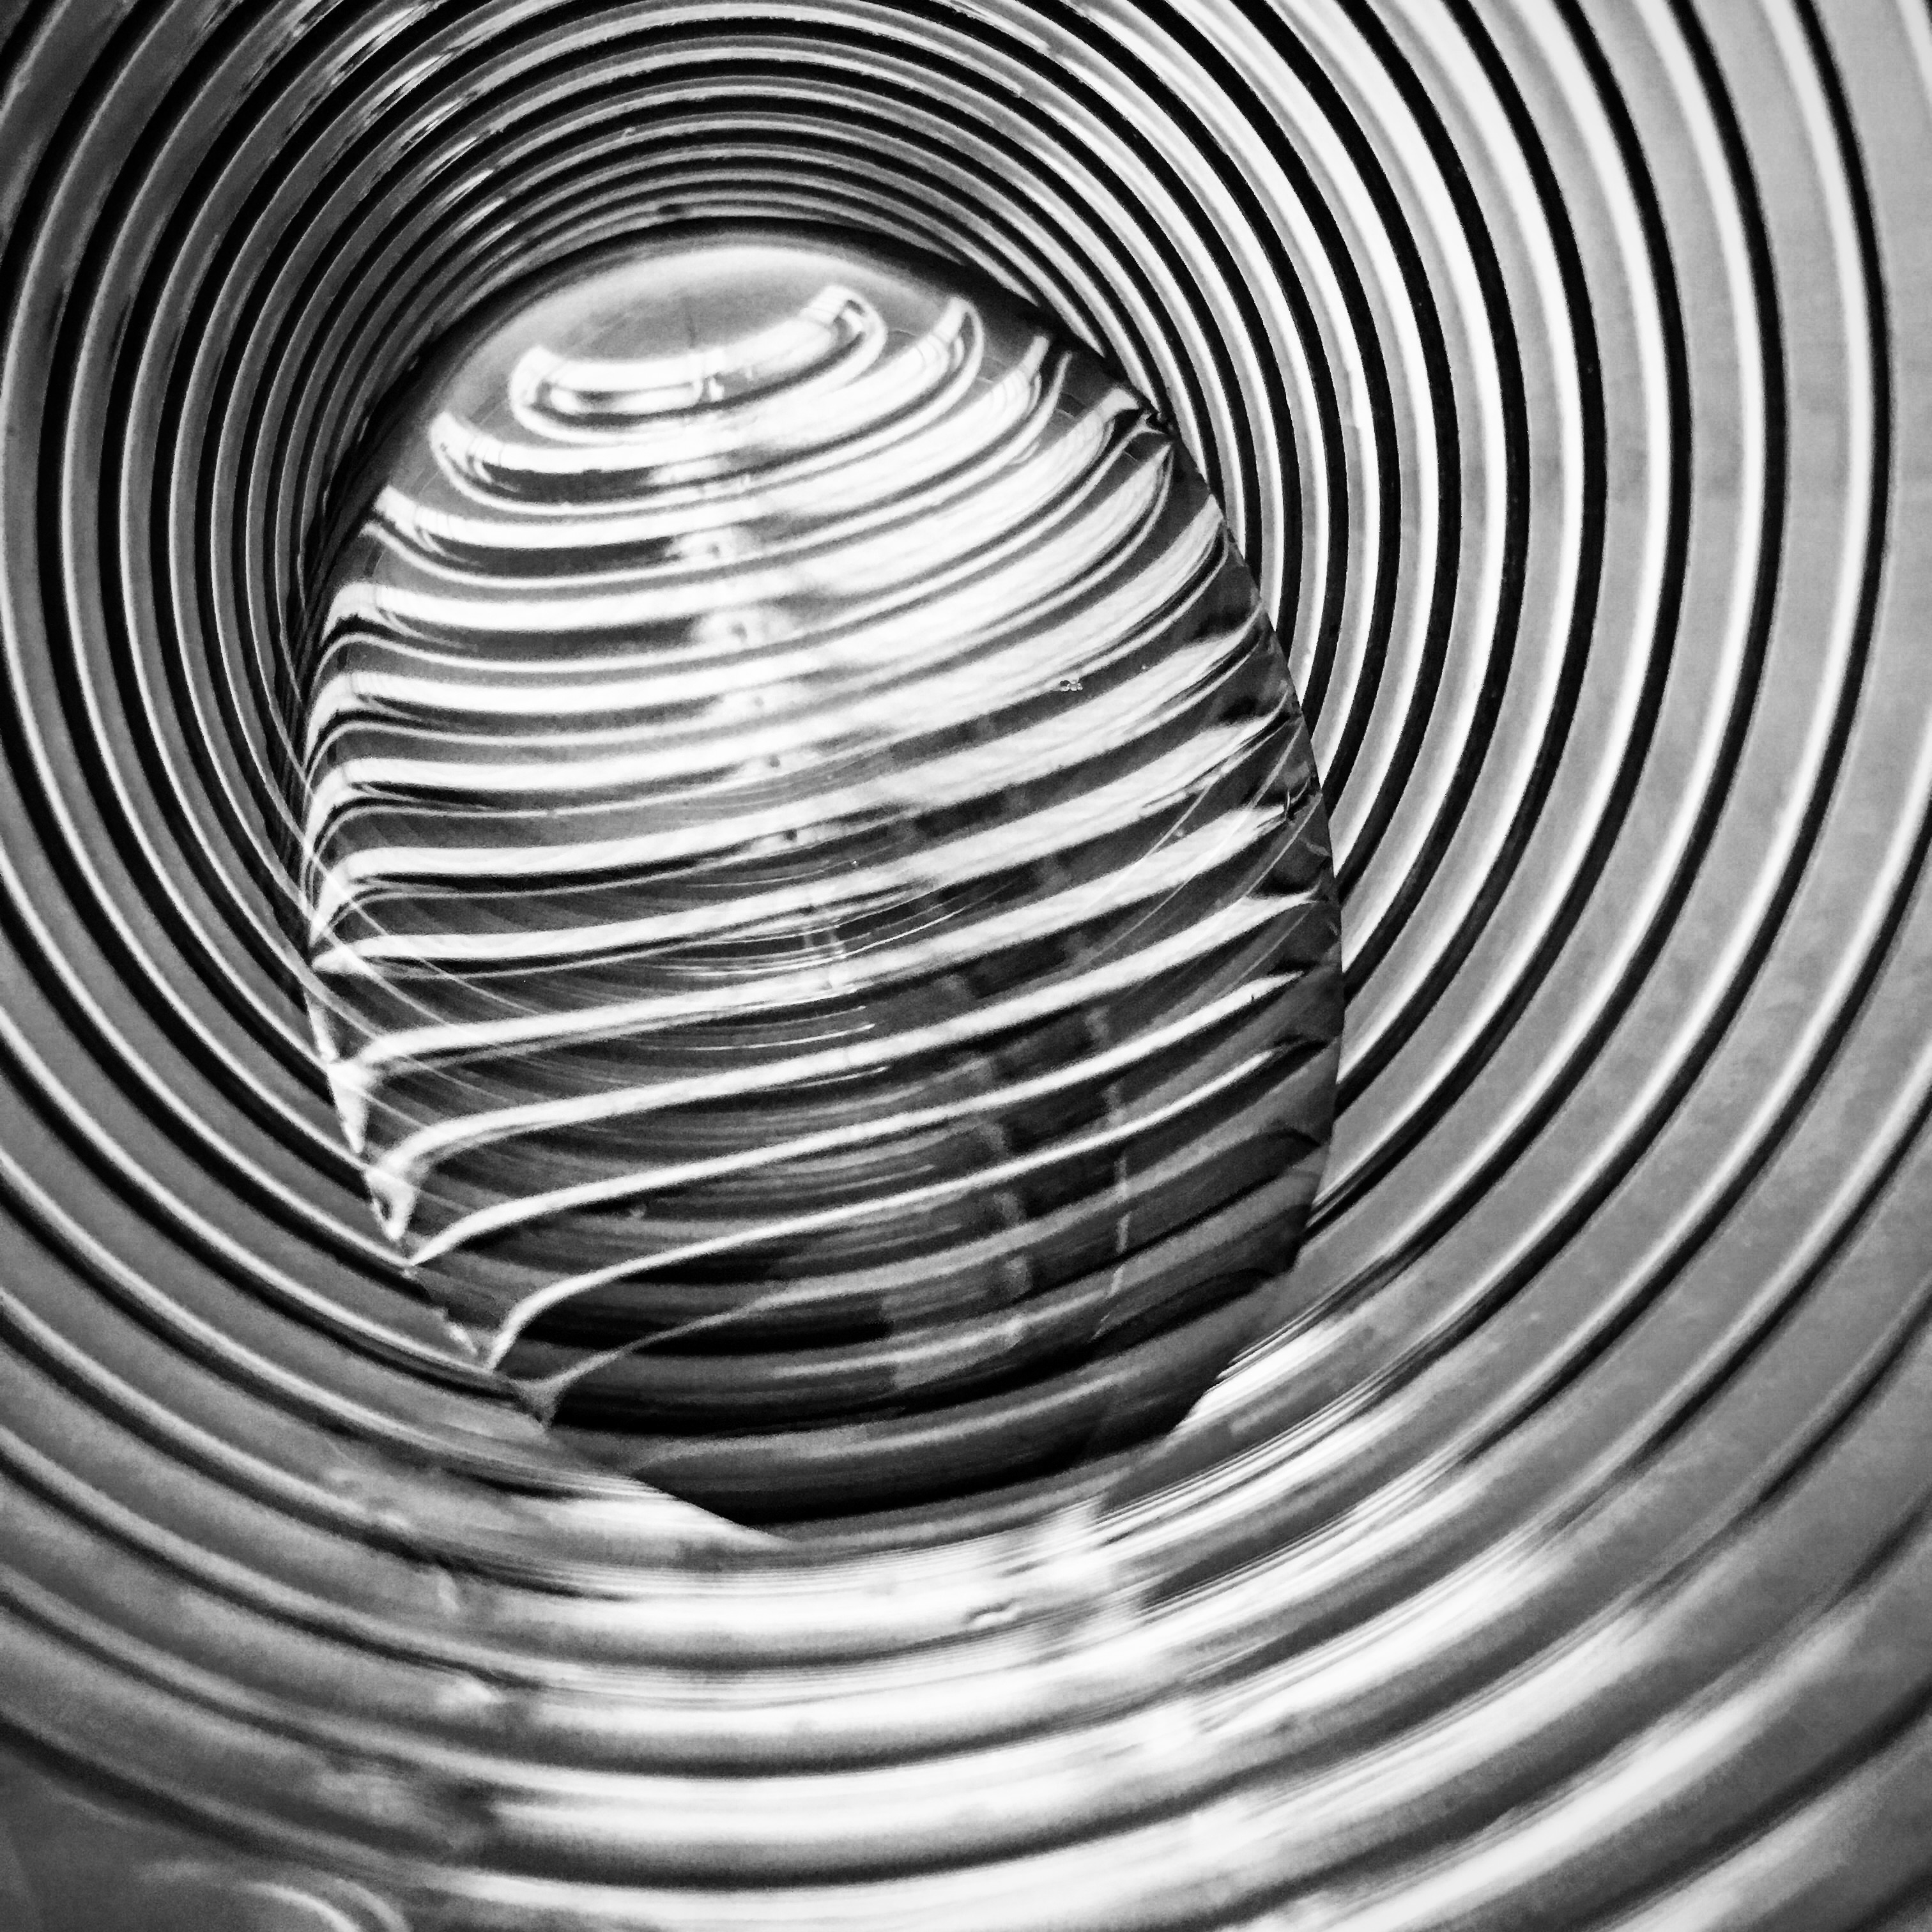
art, black and white, monochrome photography, photography, close up, spiral, monochrome, circle, line, stock photography, pattern